Khnumhotep II

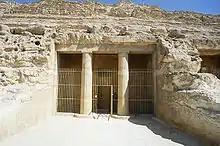
Exterior of the Tomb BH3

Khnumhotep II is buried in Beni Hasan in the rock-cut Tomb 3 (BH3), one of the most notable of the whole necropolis. In ancient times, the tomb would have been approached via a path that was distinguishable by dark brown boulders on either side; the path extended from the open outer court down the hill to the edge of the cultivated land.